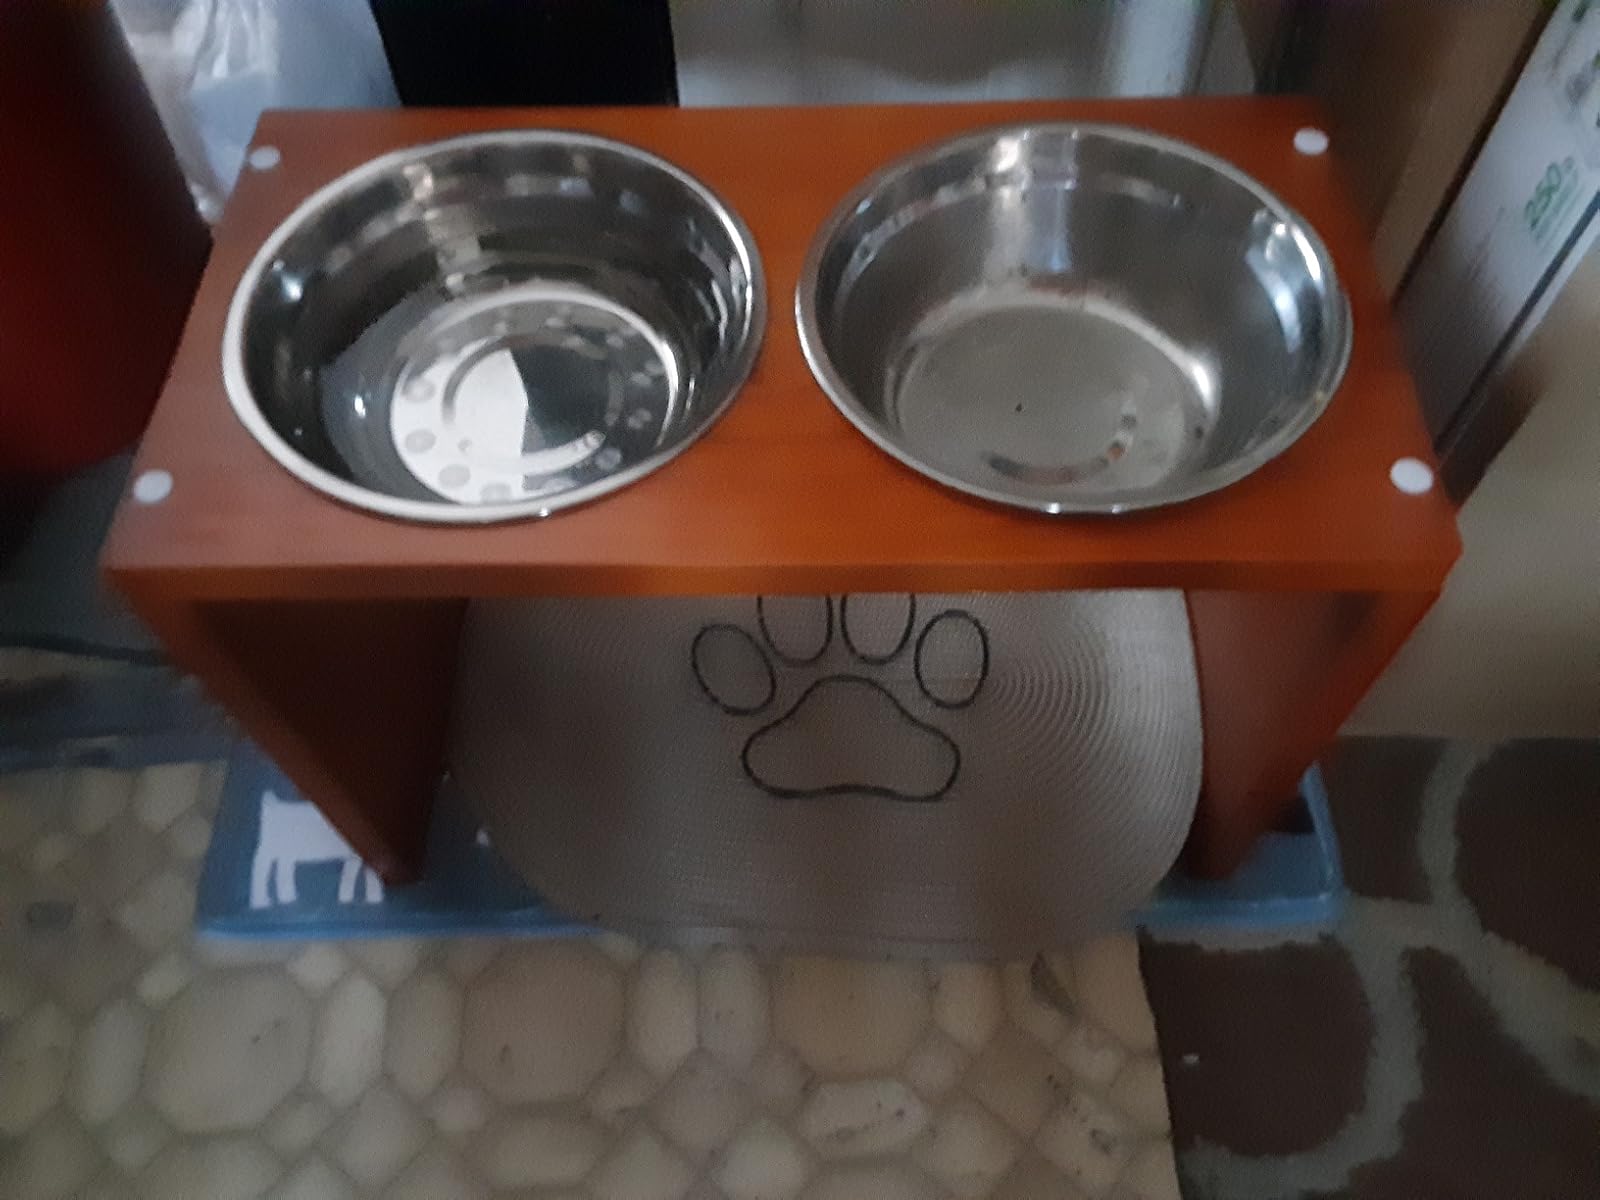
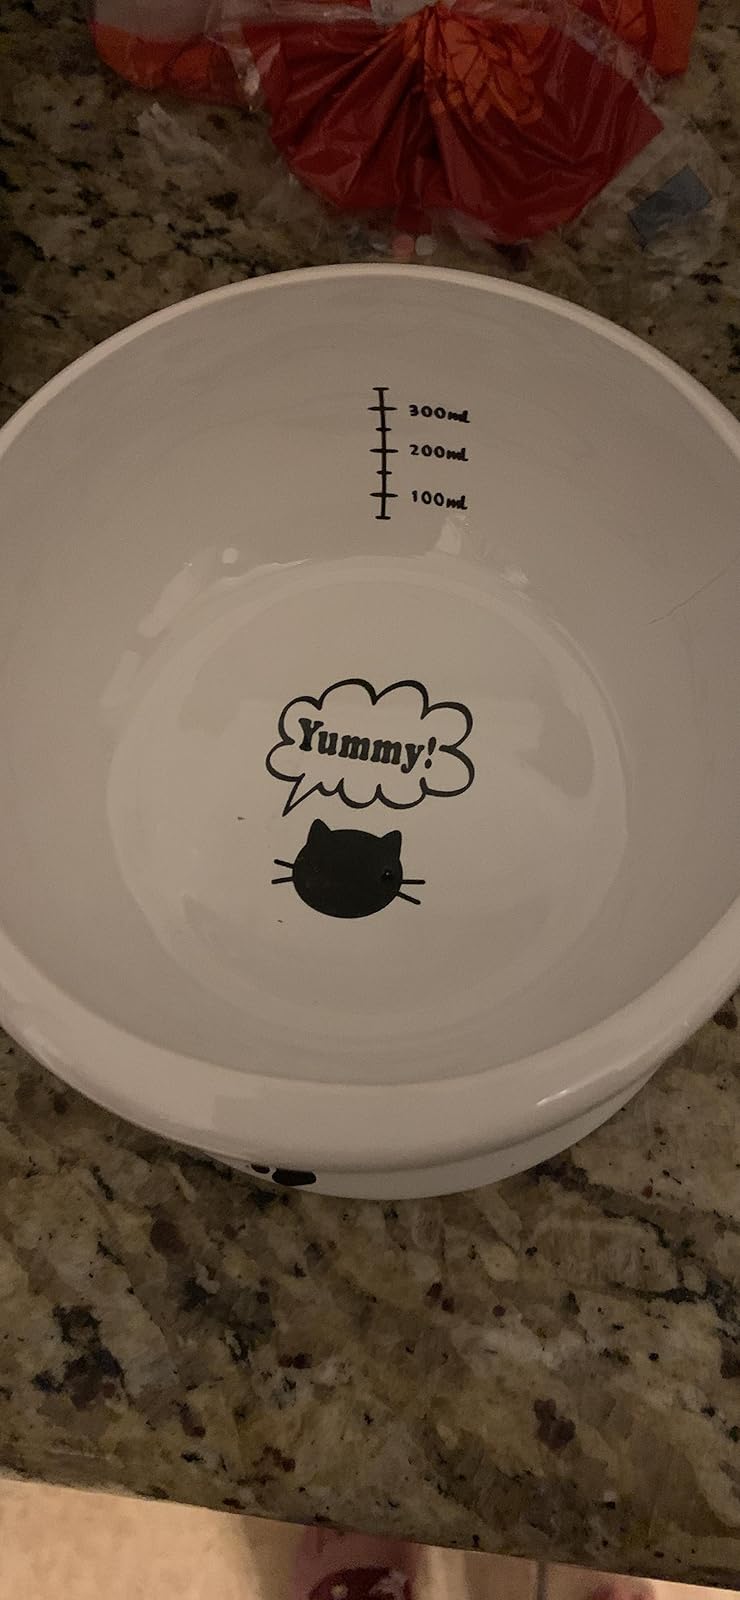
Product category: items_bowl
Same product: no